Ross Brawn

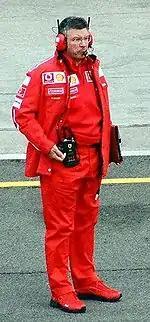
Brawn in the pit lane at the 2003 United States Grand Prix

Brawn followed Schumacher to Ferrari in late , at the end of Schumacher's first year with the team. He was renowned for his race strategies as the team began to challenge for the championship from 1997, despite the superiority of the Williams cars that year and the McLarens from 1998 onwards. After these rebuilding years, as Ferrari technical director, he helped them regain glory when the team won the Constructors' Championship in , the first of six consecutive titles.